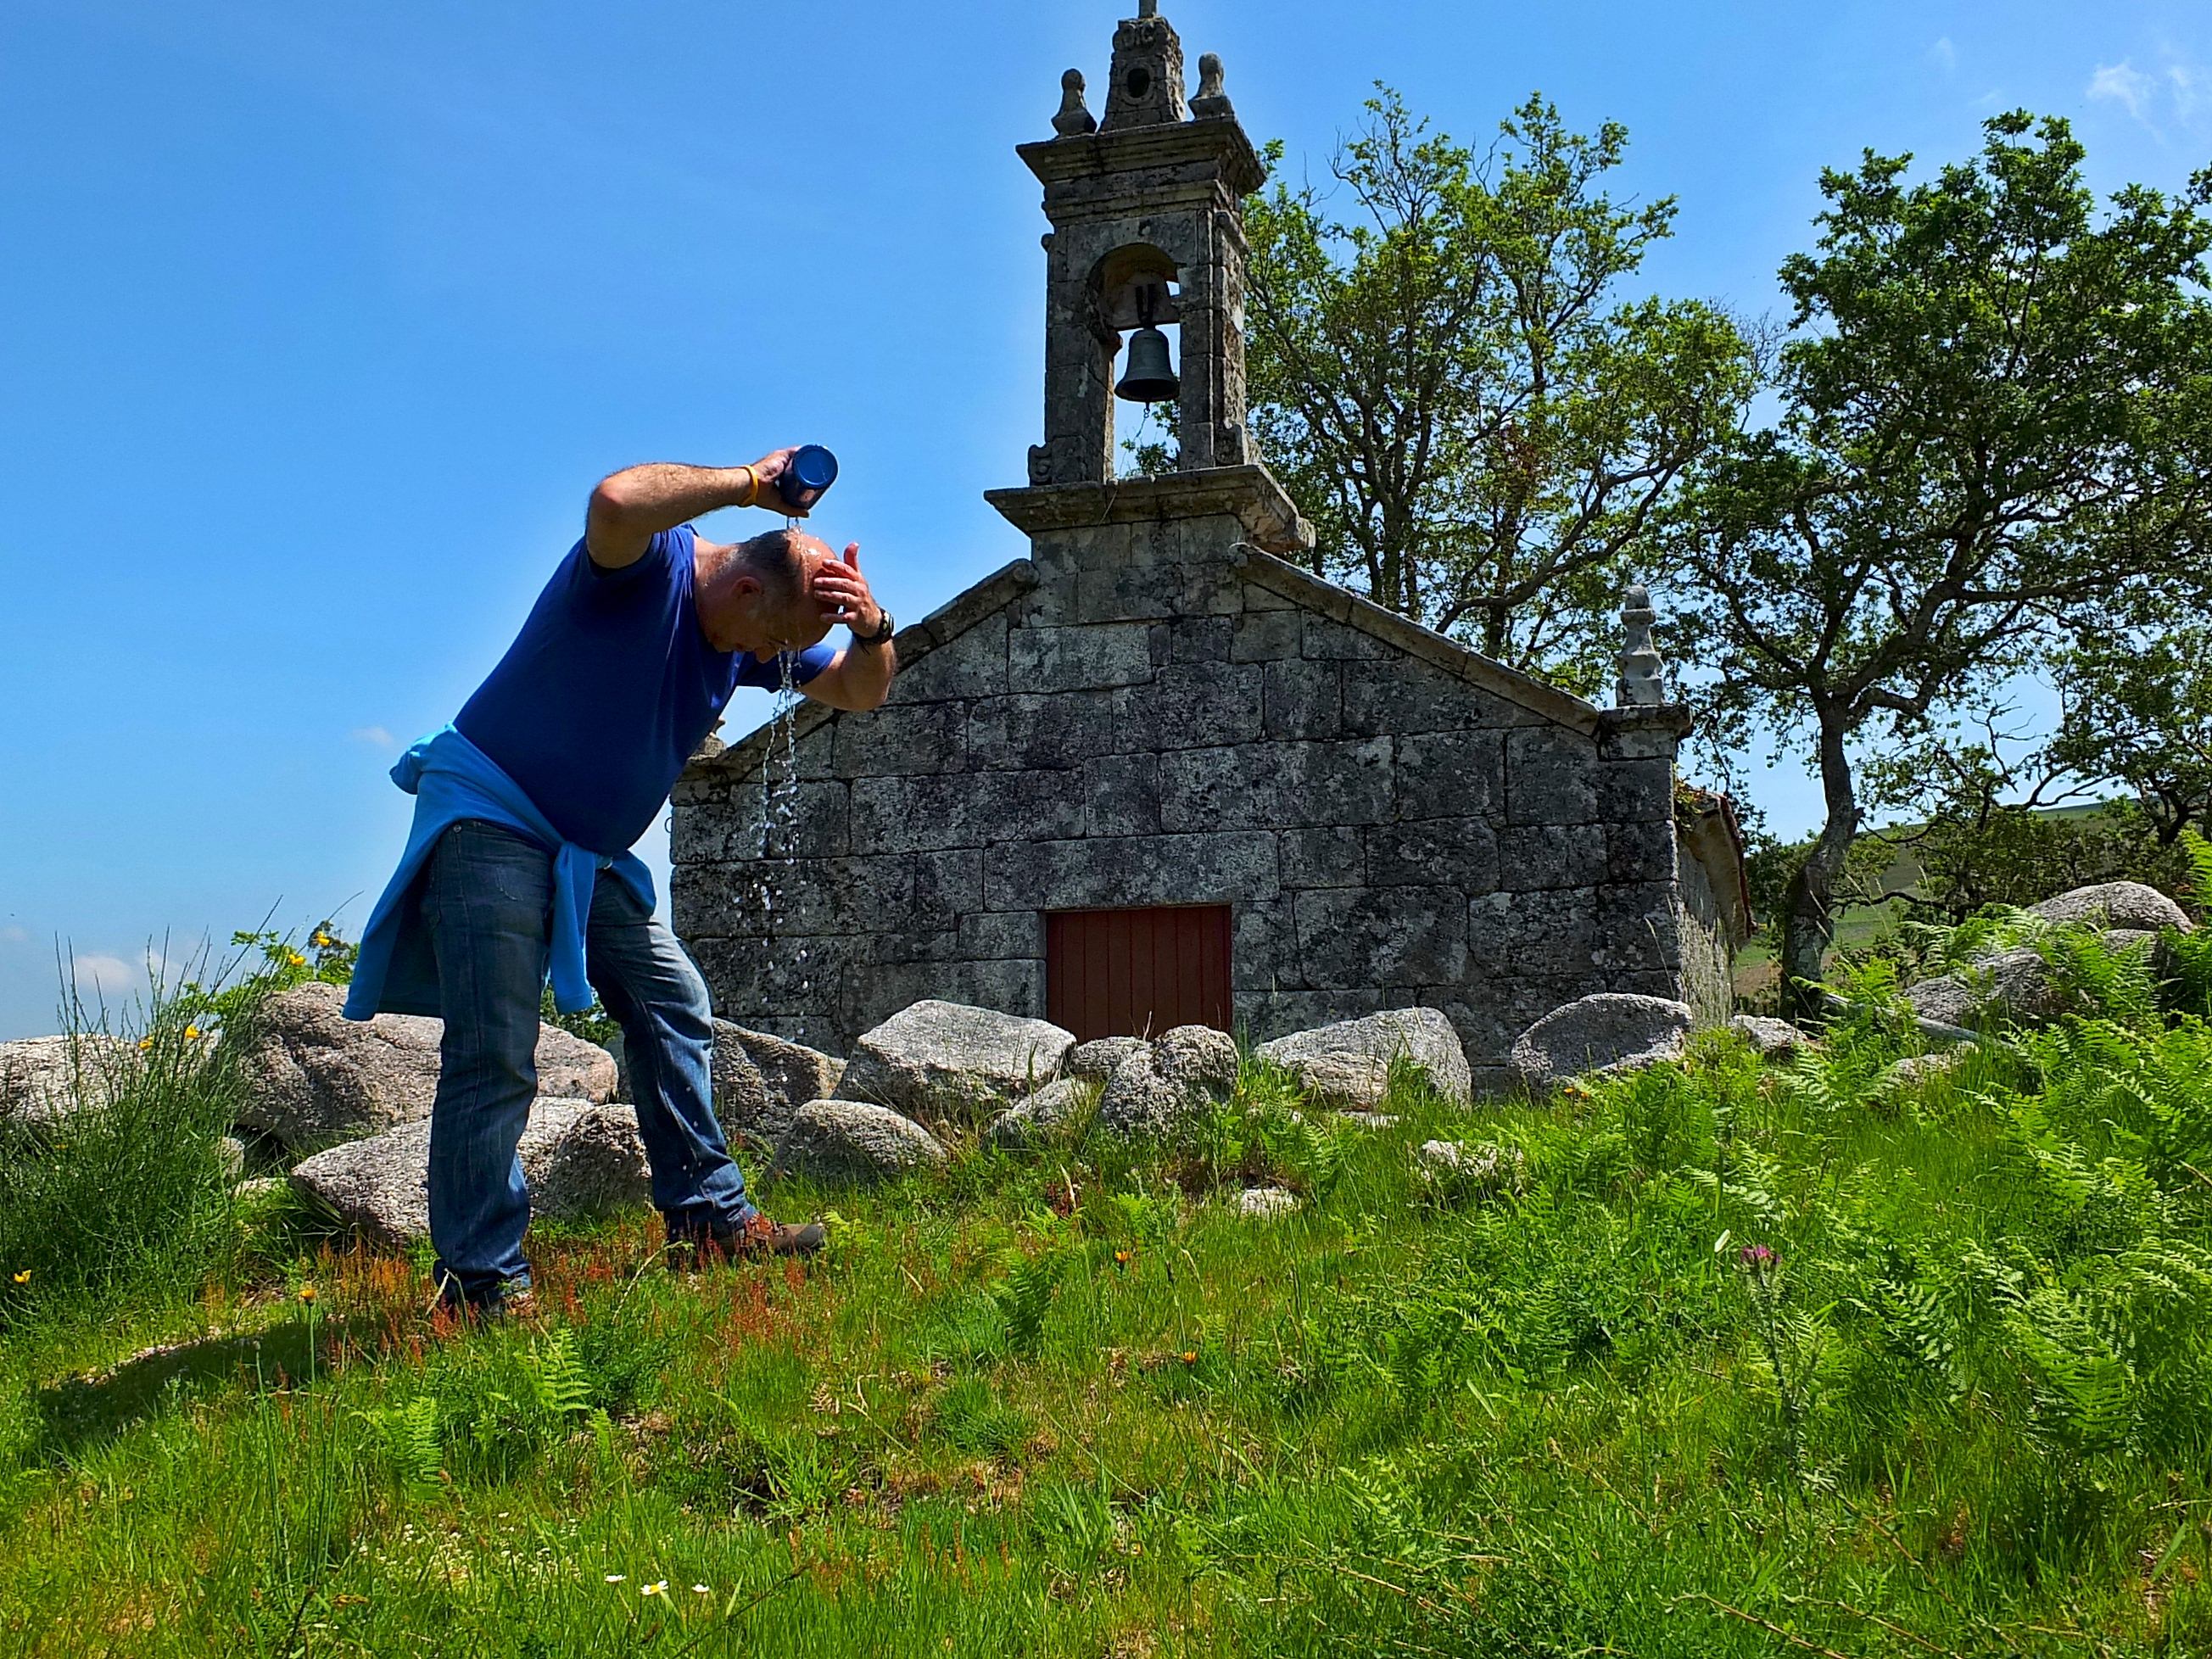
landscape, monument, spain, galicia, pontevedra, paisajes, espana, ggl1, gaby1, serrapio, fujifilmxs1, cerdedo, rural area, pontevedragaliciaespa a